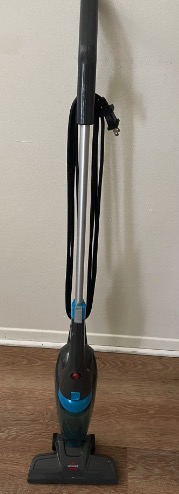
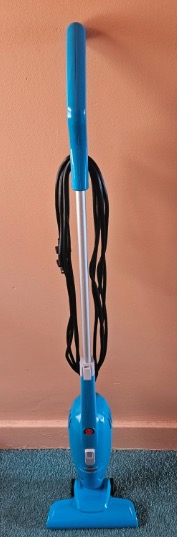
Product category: items_vacuum
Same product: no